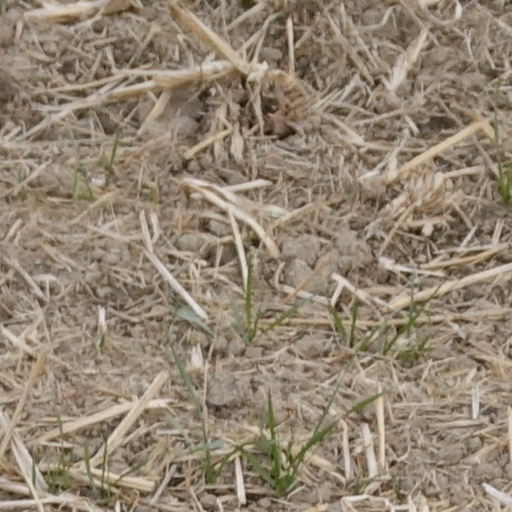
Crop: wheat